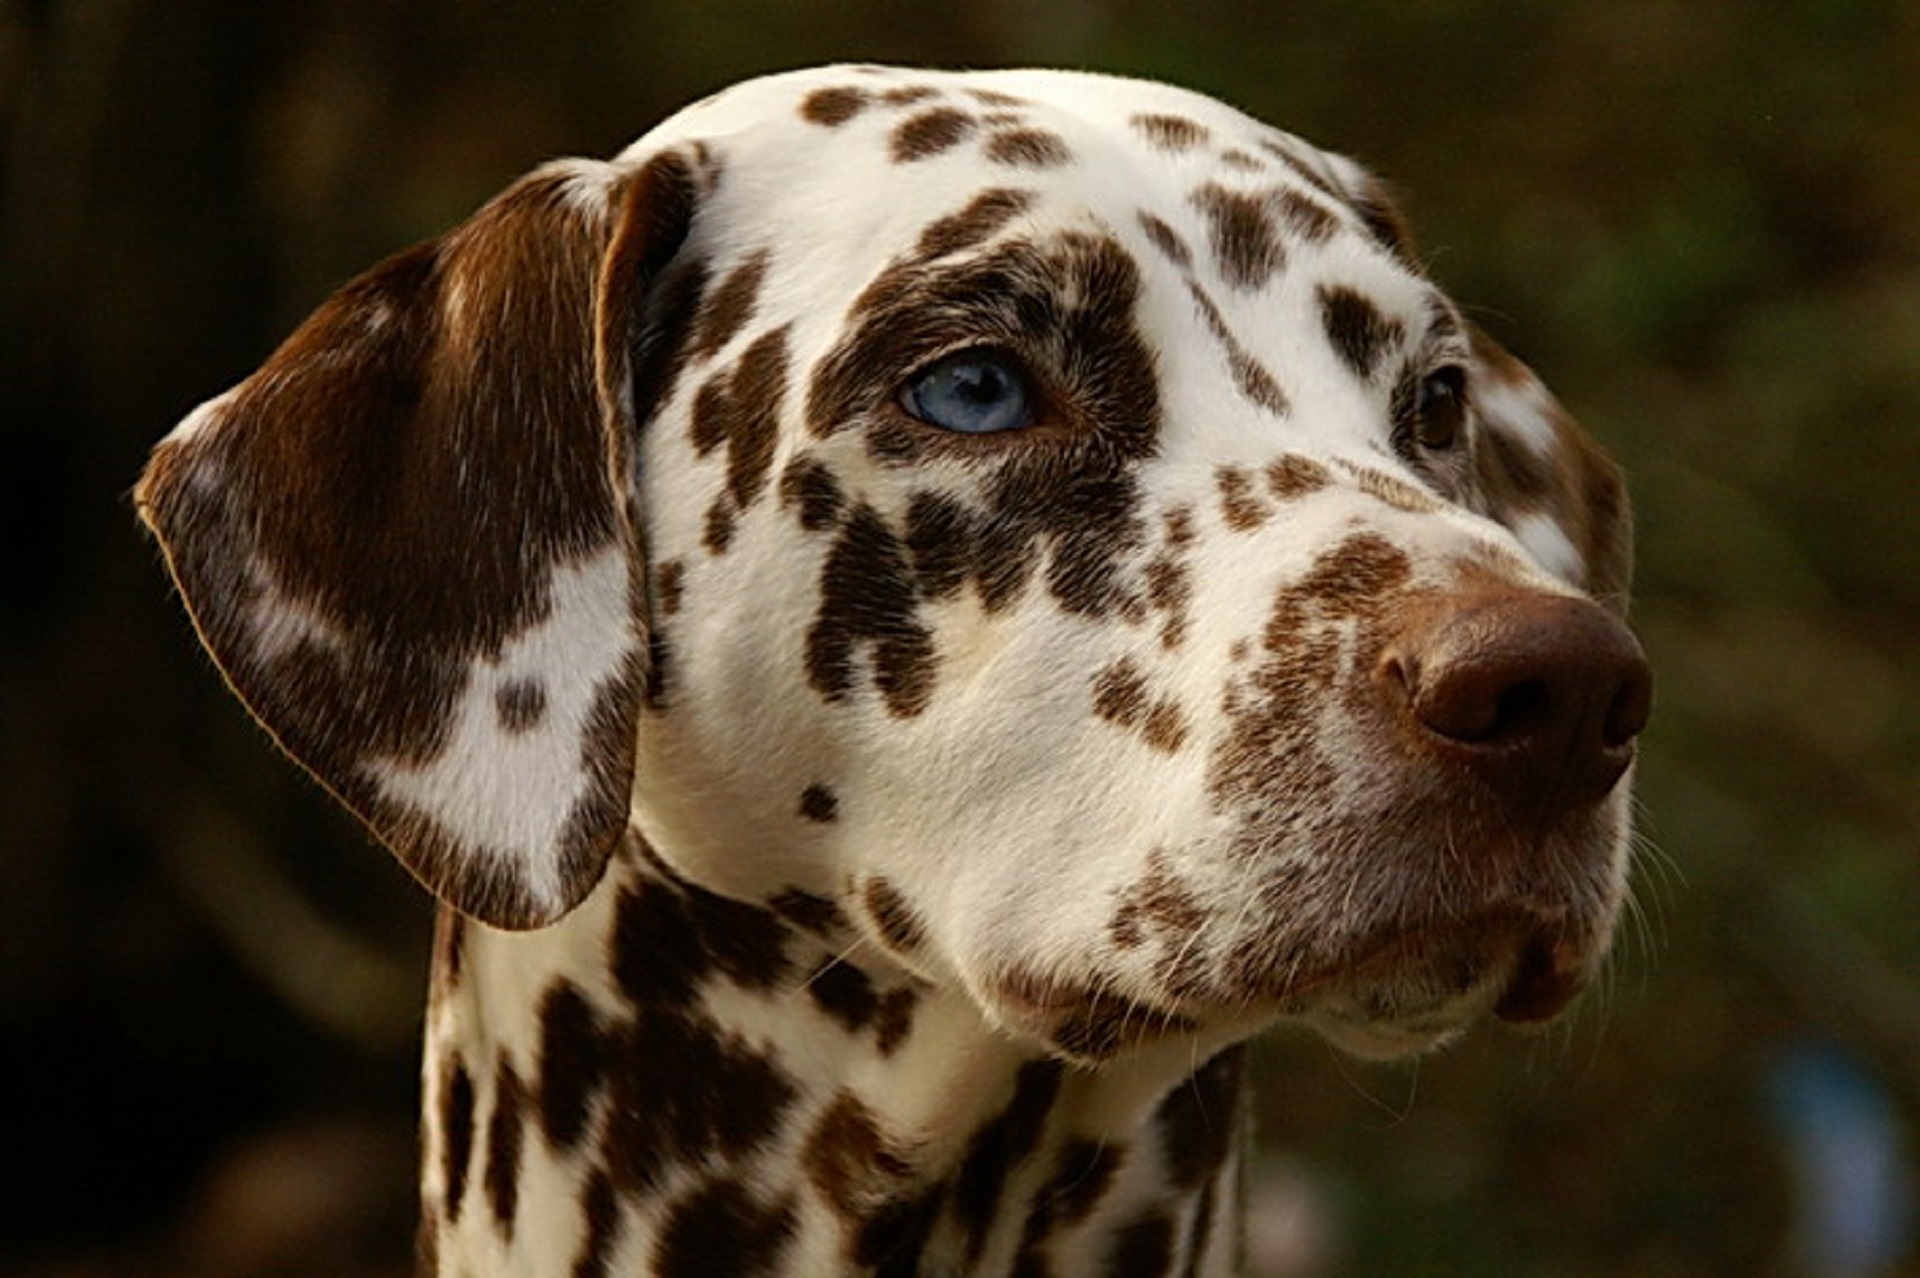
dog, animal, canine, pet, portrait, mammal, spotted, head, spots, vertebrate, dalmatian, dog breed, breed, attentive, dog like mammal, carnivoran, braque d auvergne